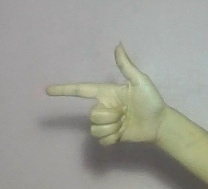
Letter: yaa